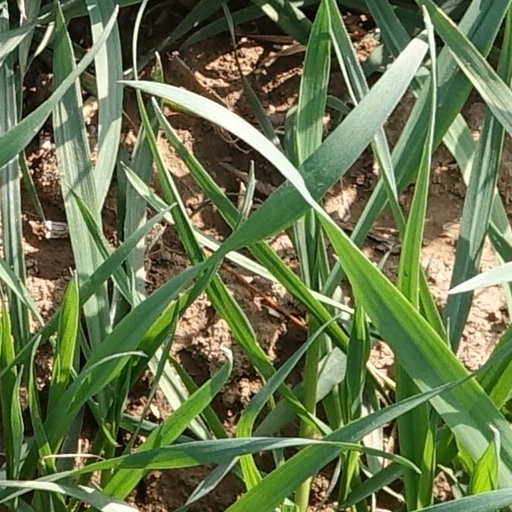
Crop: wheat